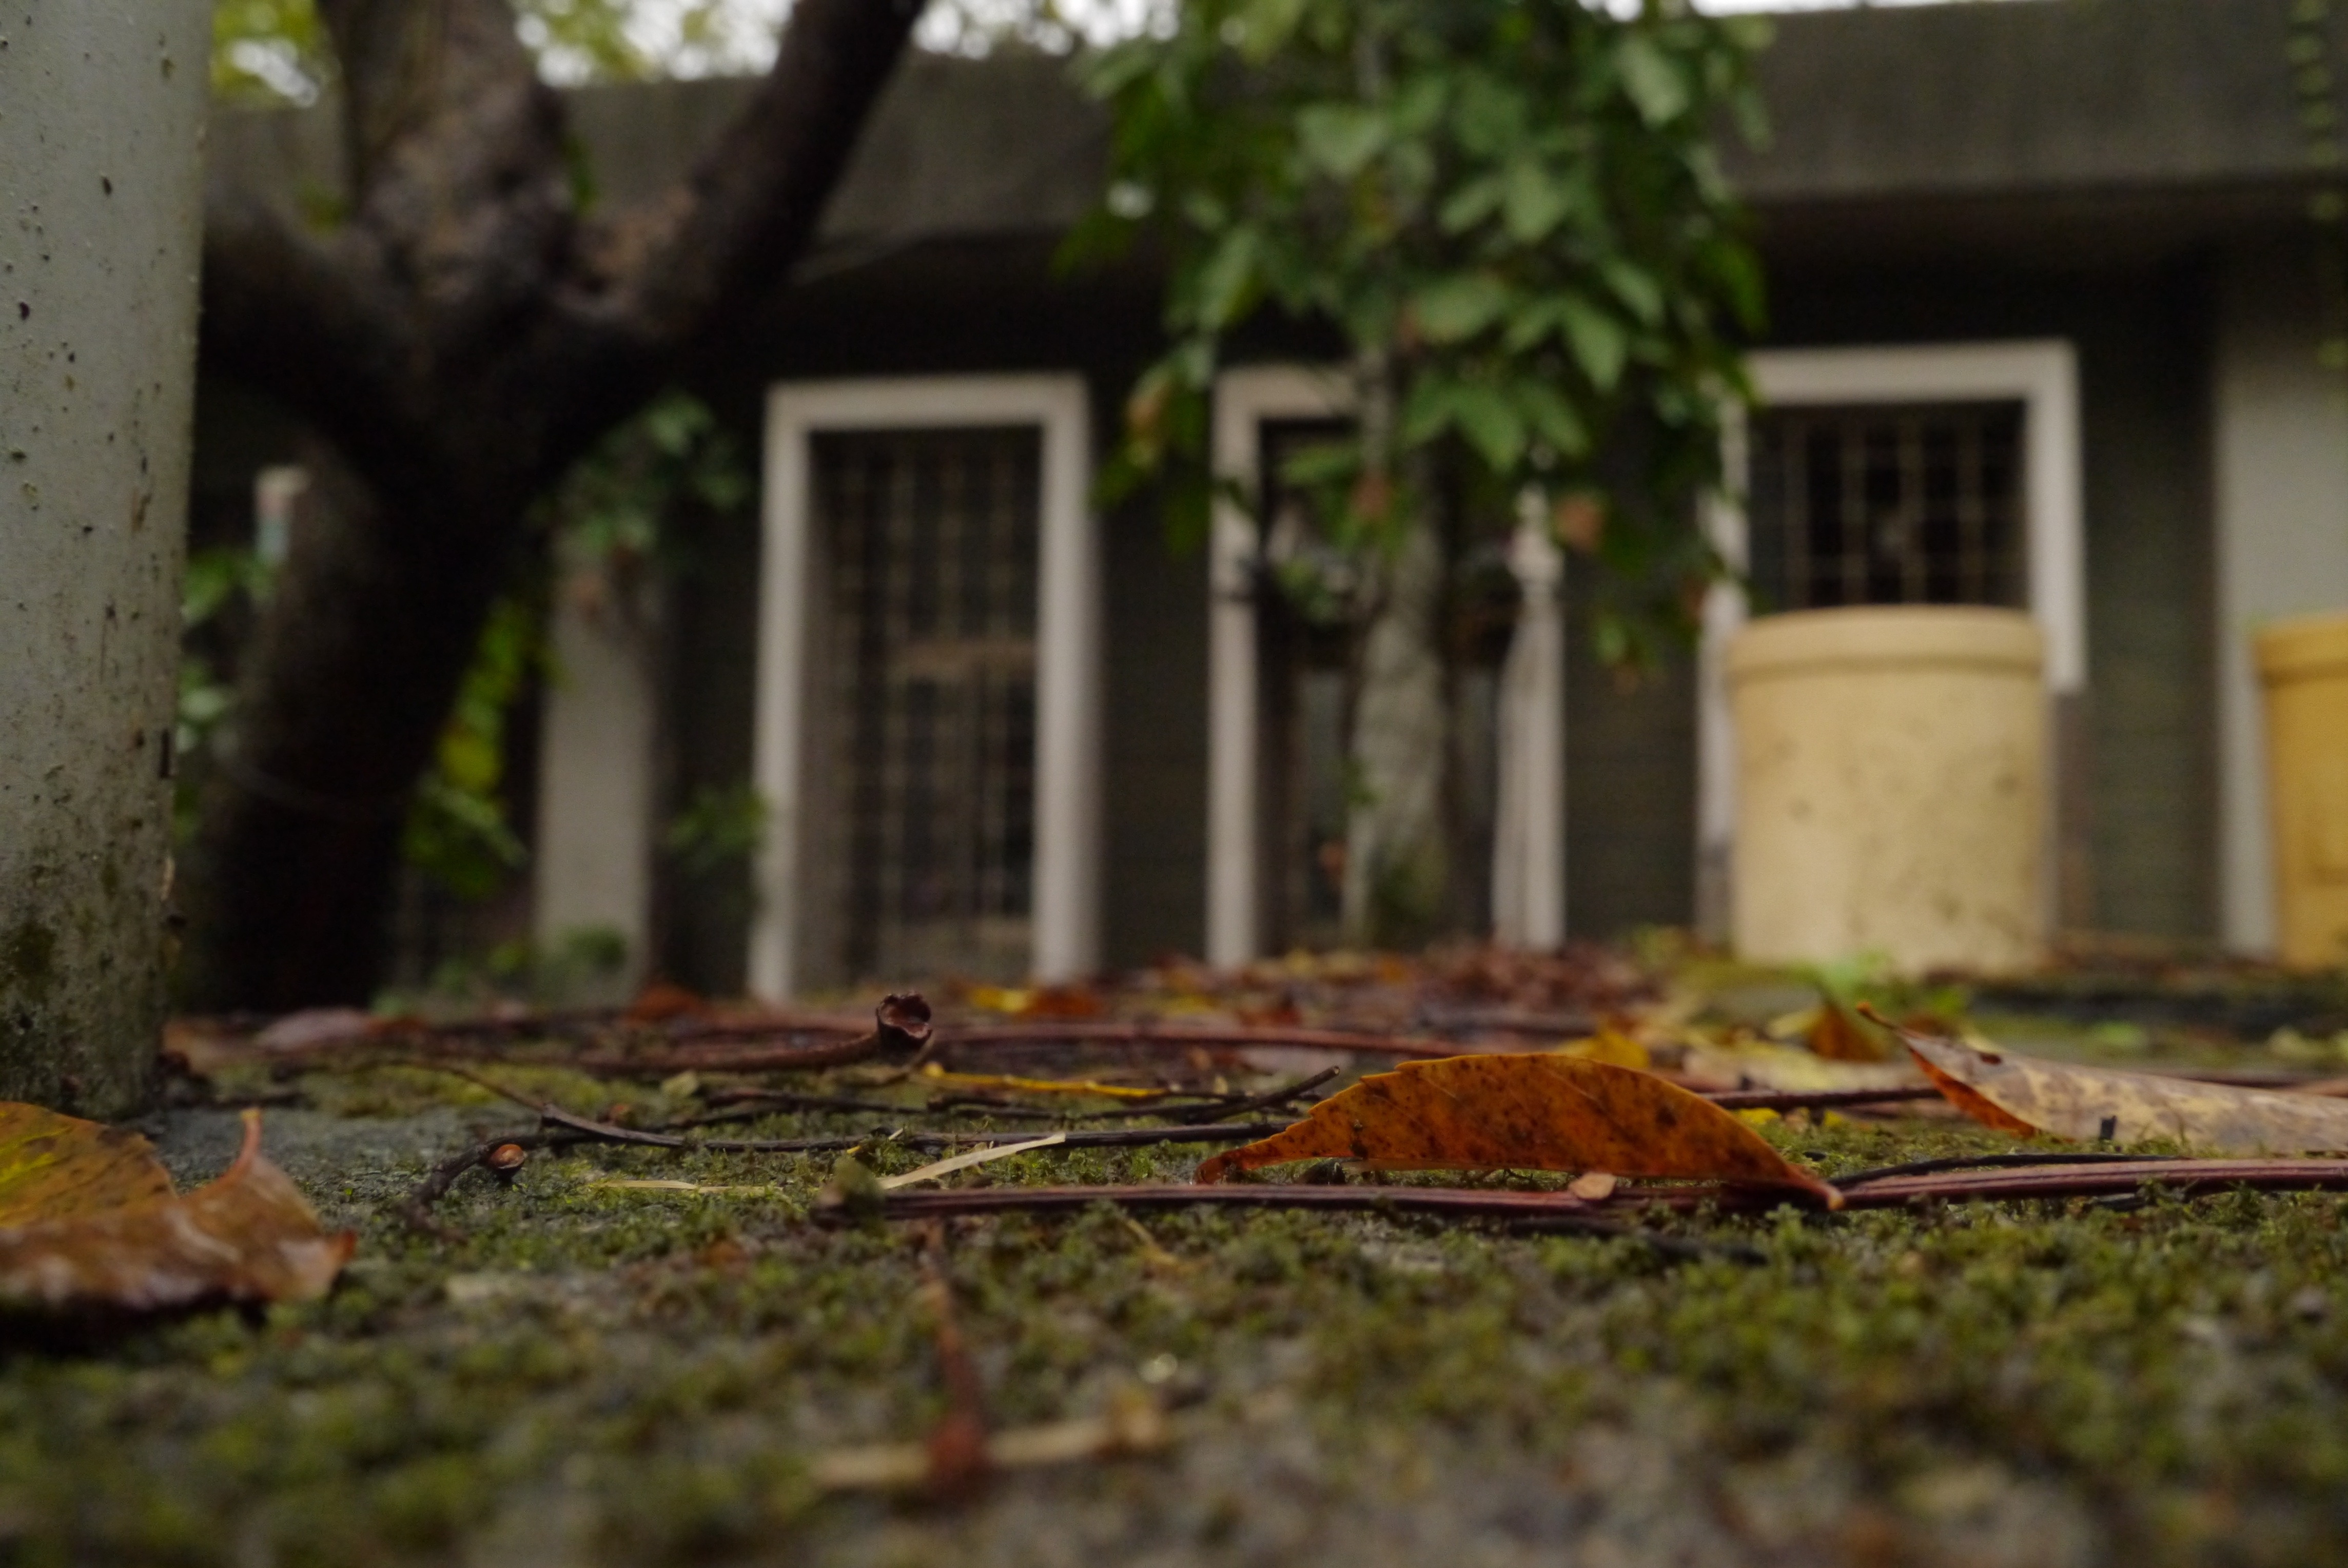
tree, track, lawn, leaf, jungle, autumn, yard, falling leaf